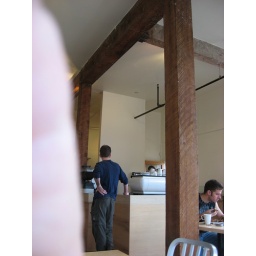
nice white machine, in a bar designed by barista's for barista's.